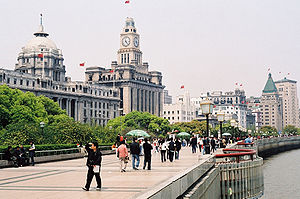
Bund (Shanghai)
The Bunds promenade langs floden
The Bund er den mest berømte gade og strandpromenade i Shanghai i Folkerepublikken Kina. The Bund ligger i det centrale bydistrikt Huangpu, og strækker sig i retning nord-syd langs Huangpu-floden, en biflod til den mægtige Yangtze.